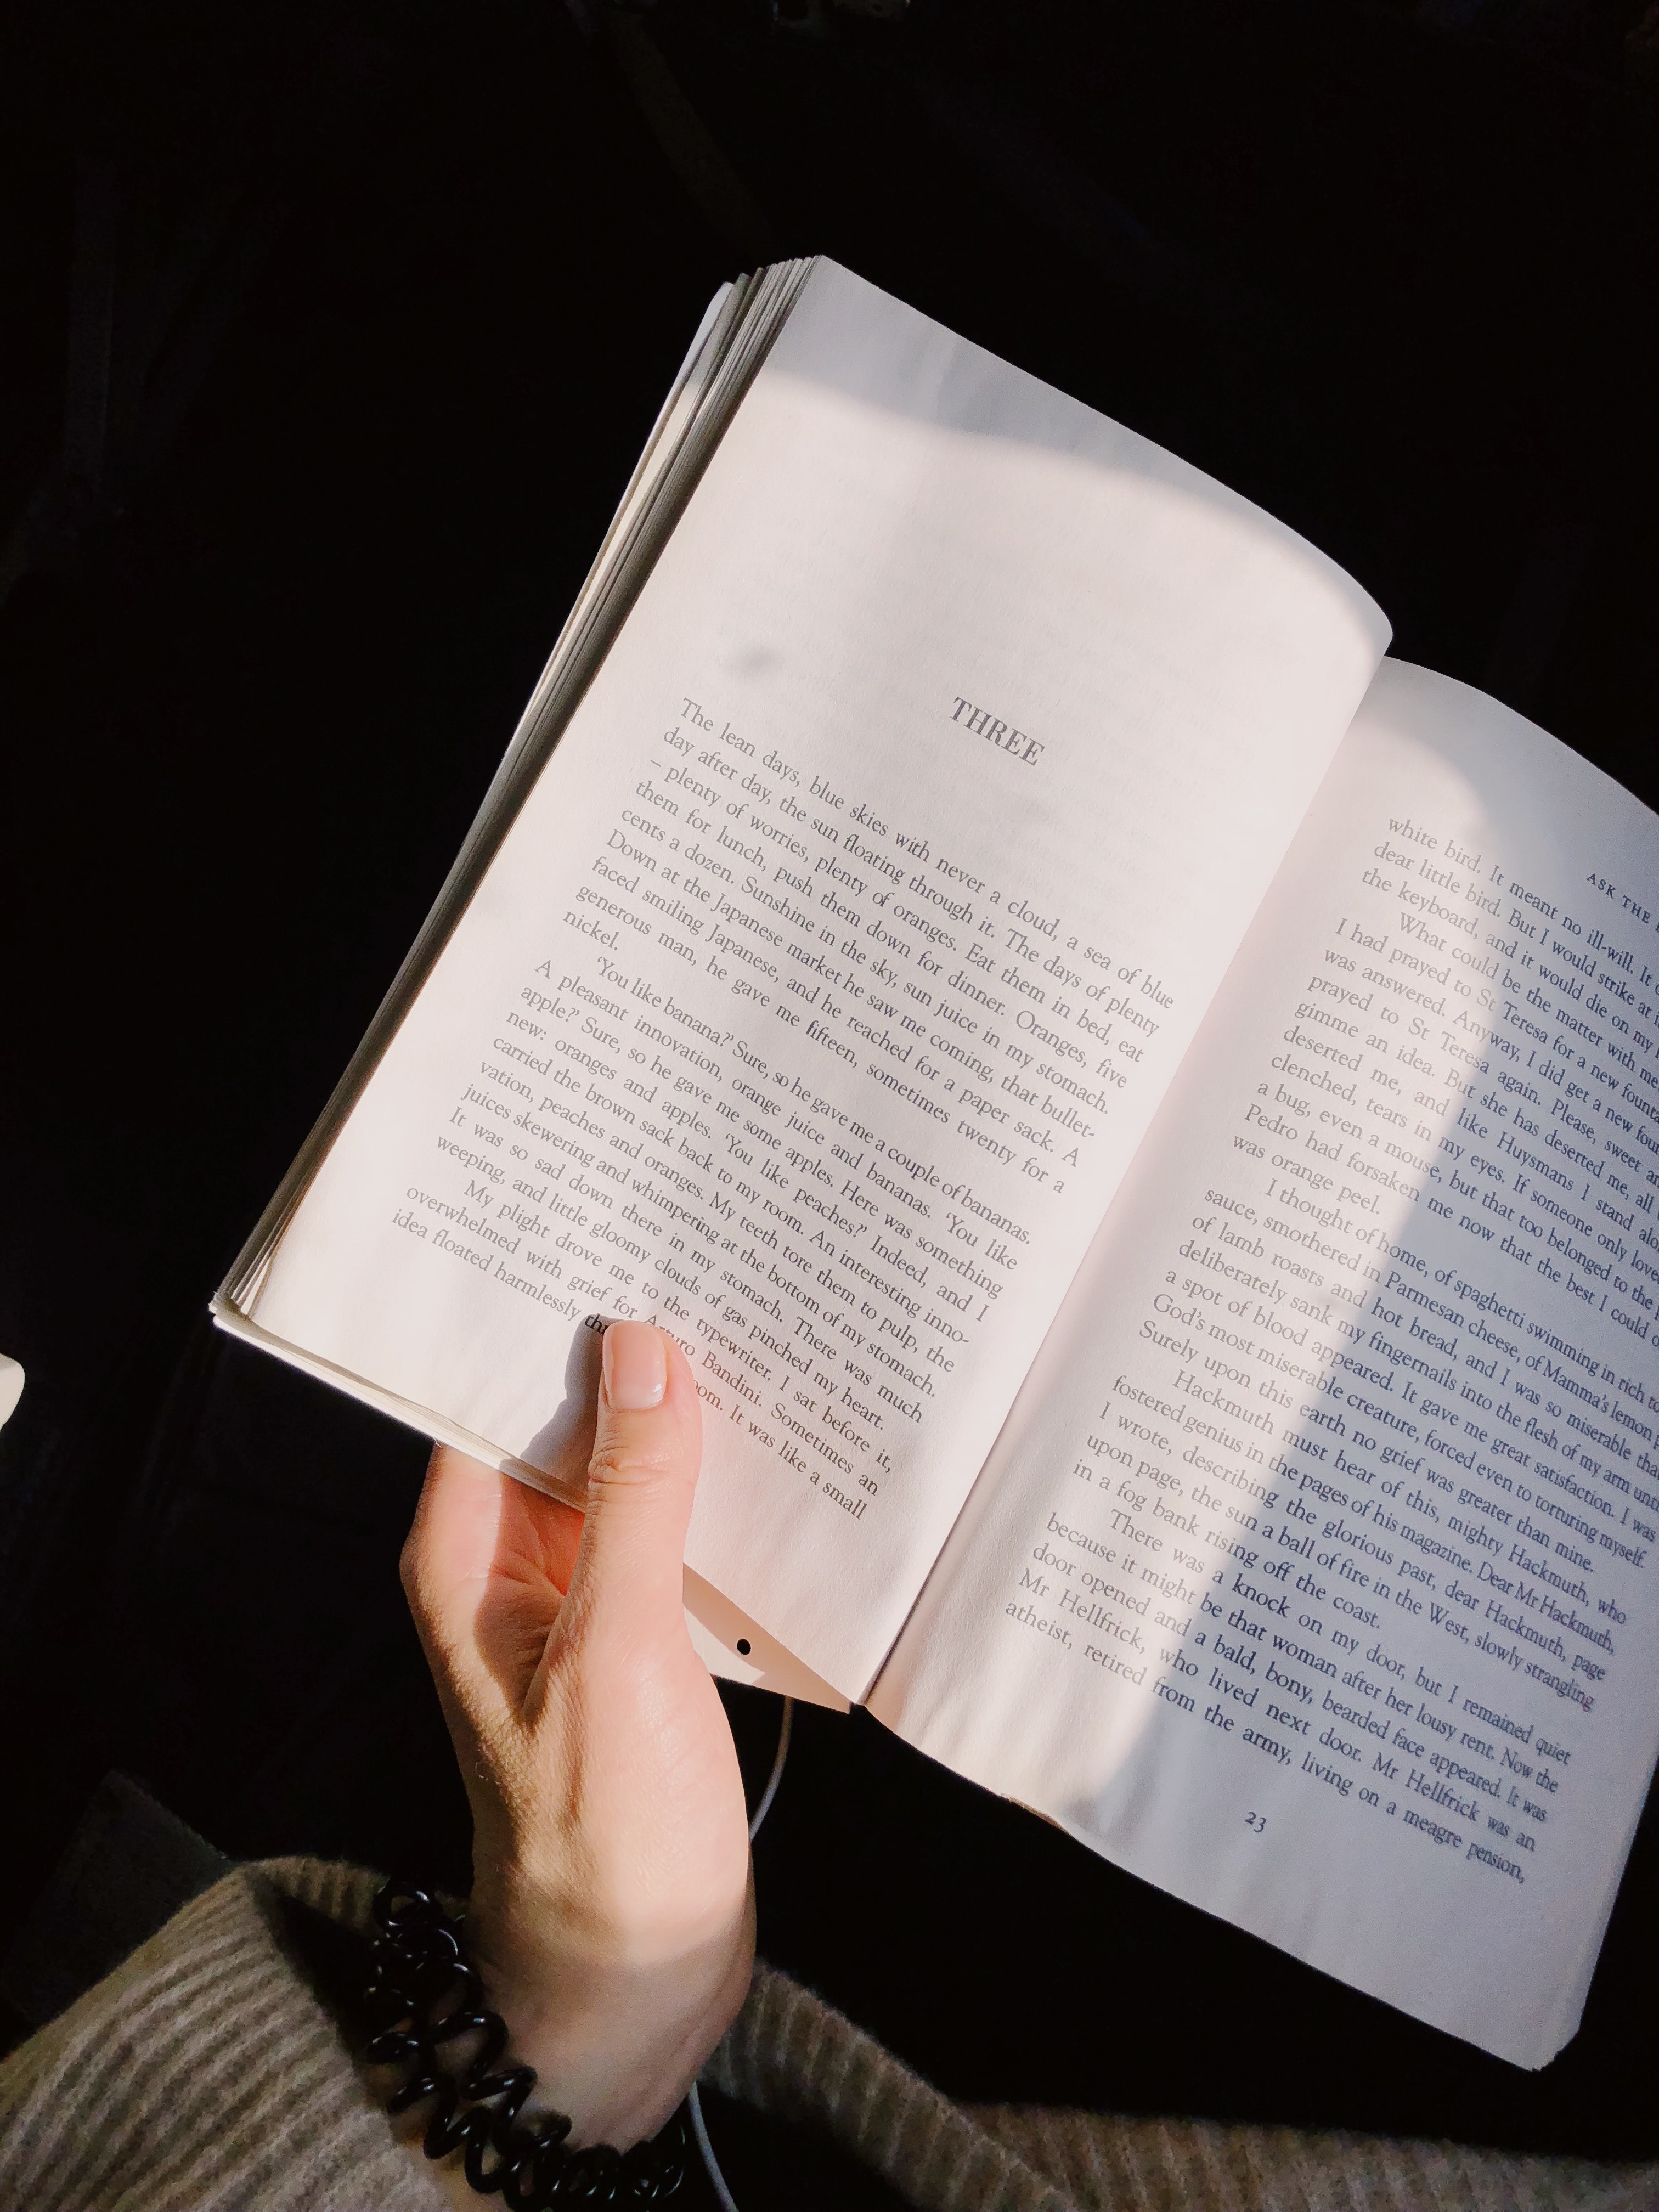
text, font, book, hand, Material property, reading, publication, paper